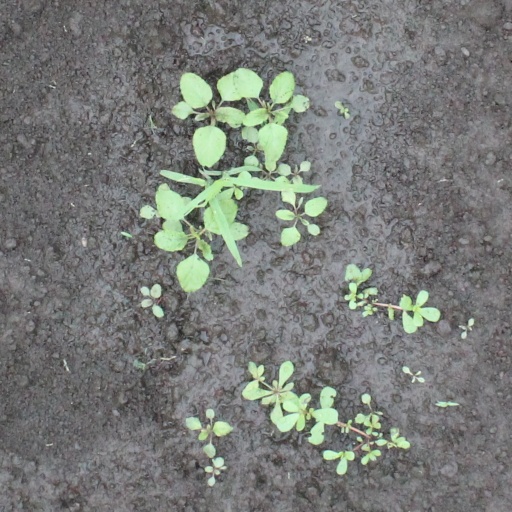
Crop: soybean